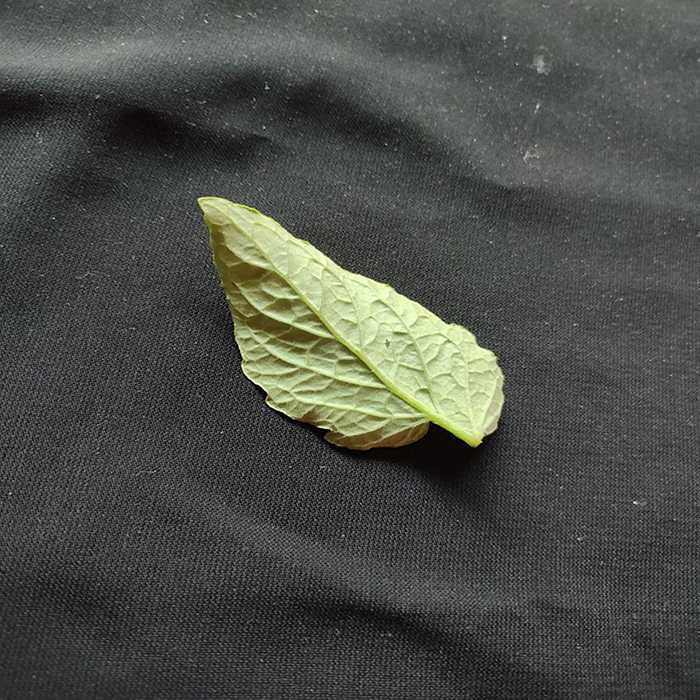
Plant: Tomato
Label: Tomato Fresh leaf